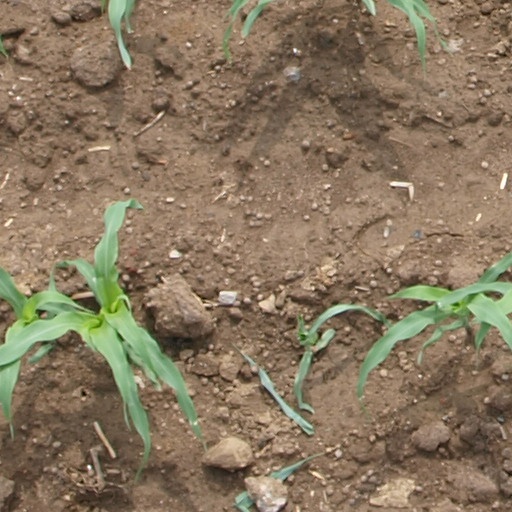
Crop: maize; corn